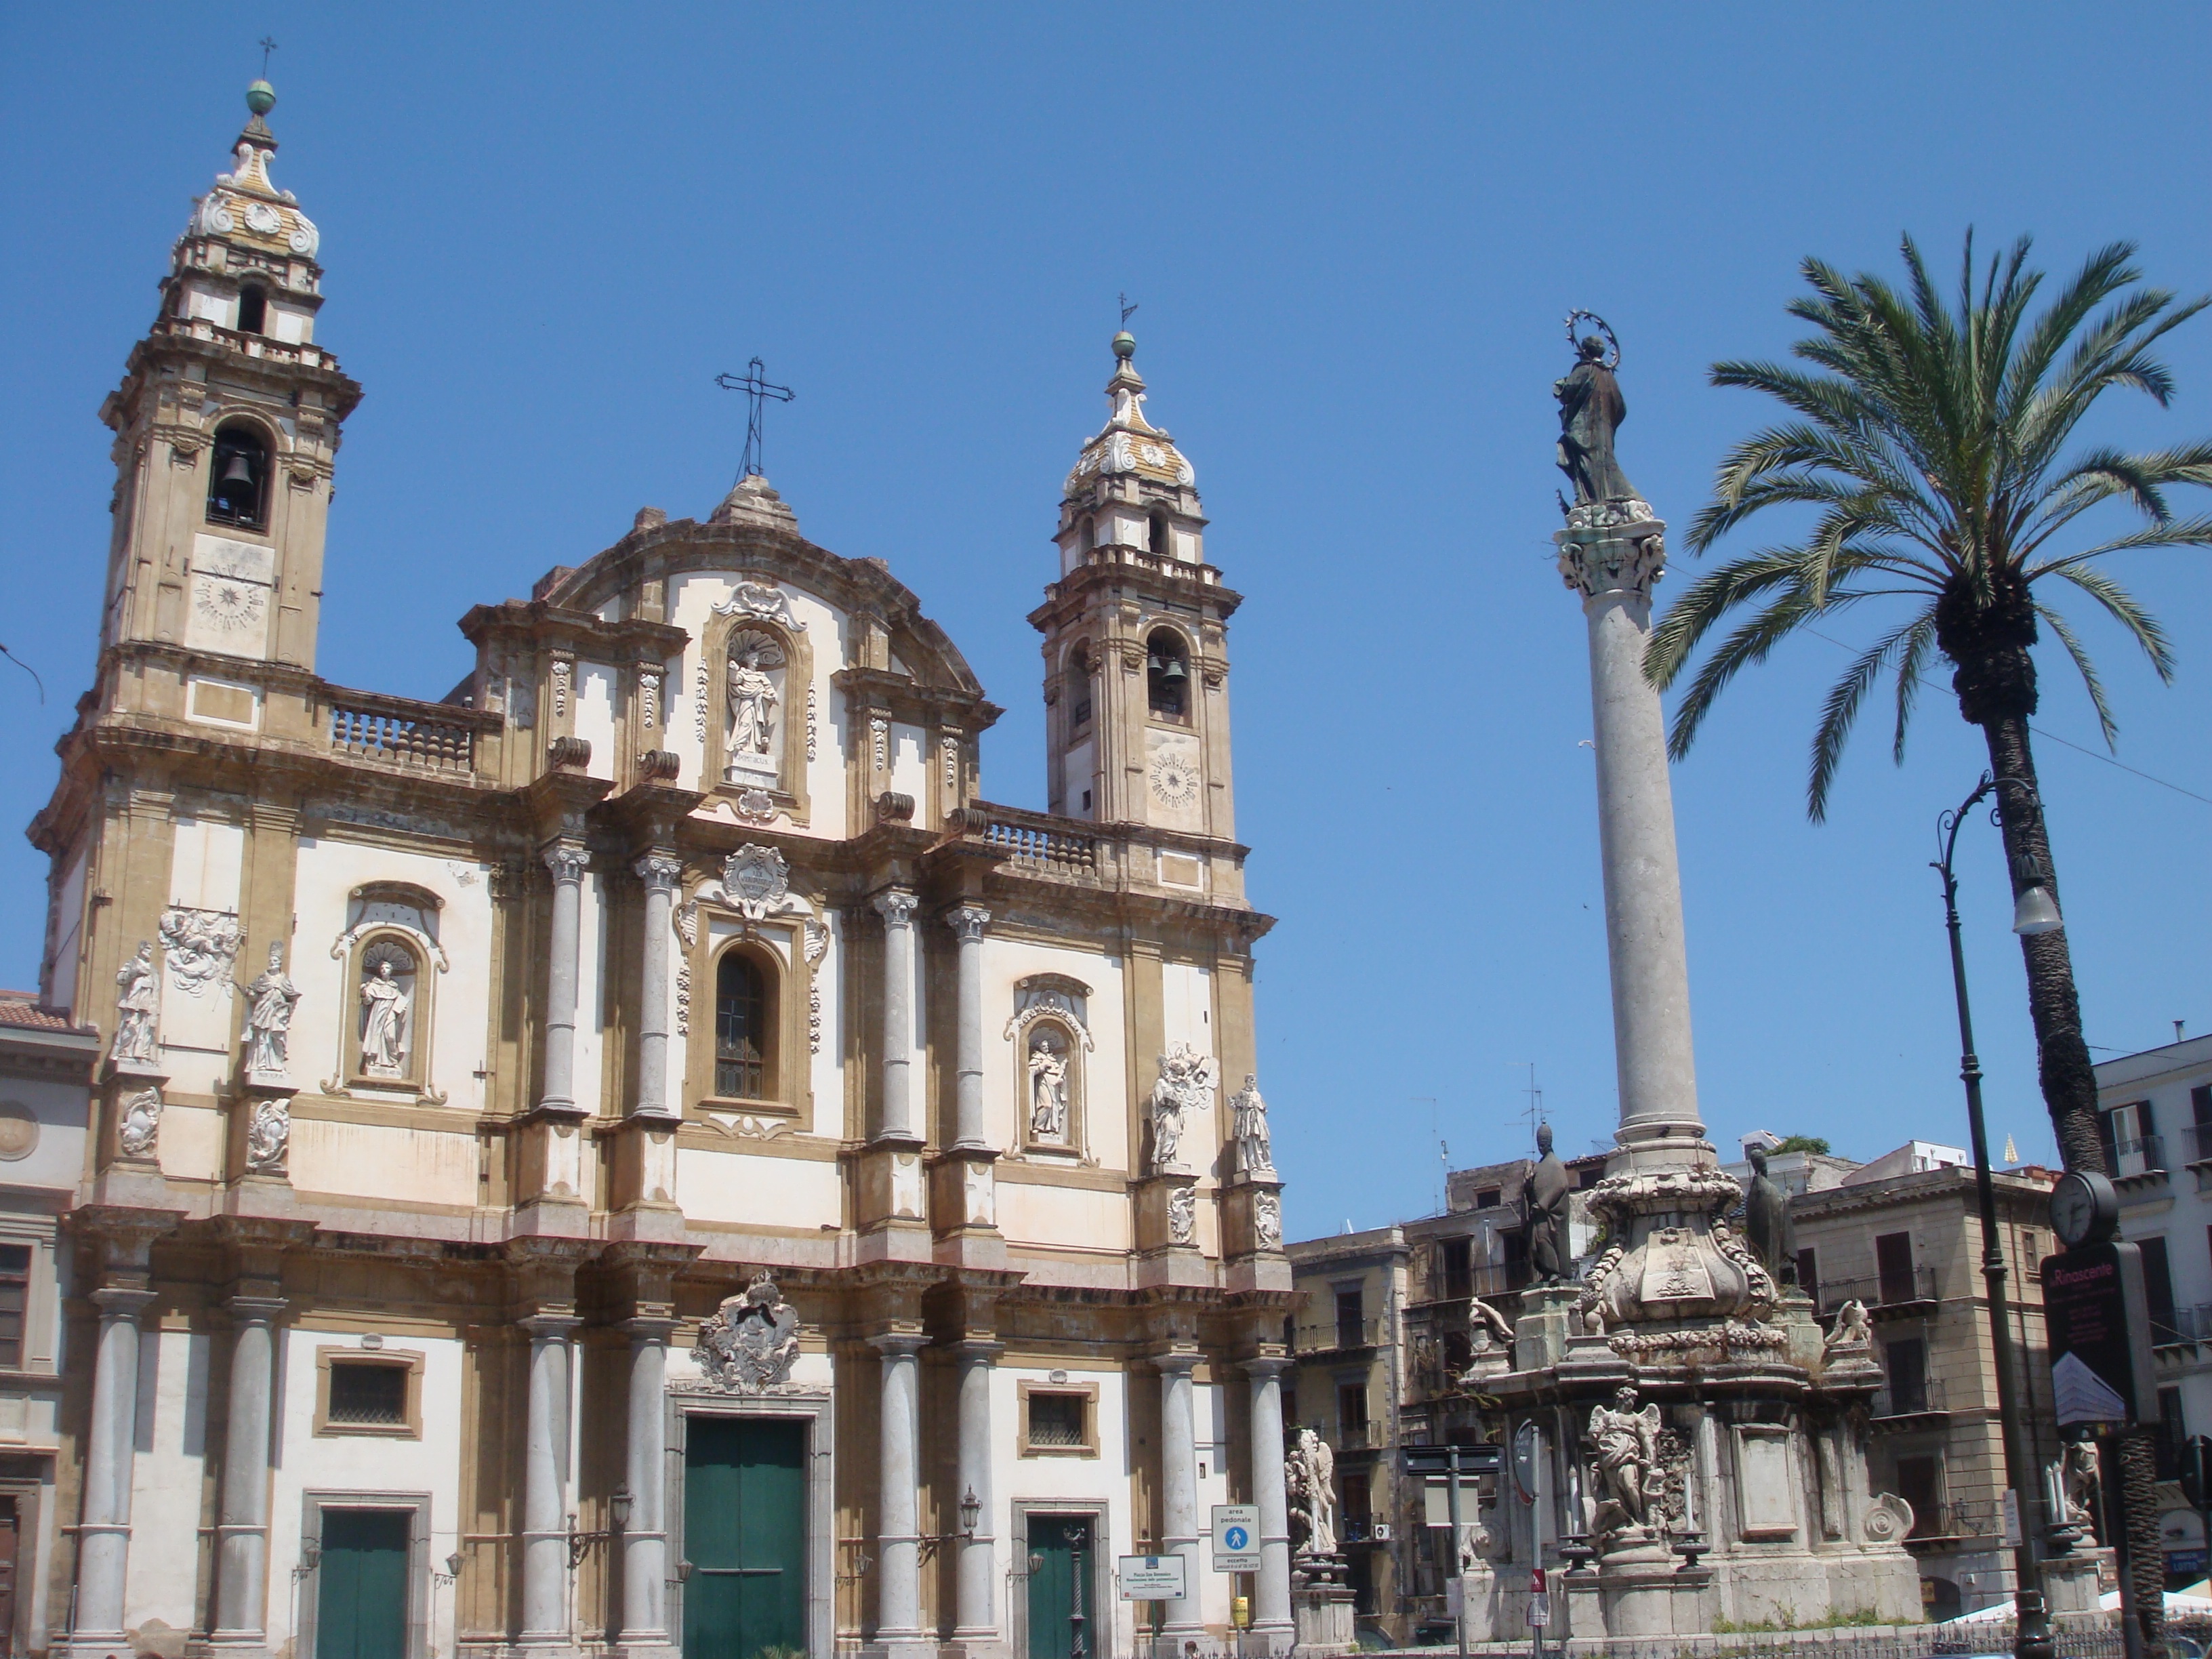
building, palace, city, monument, cityscape, summer, plaza, landmark, facade, church, cathedral, place of worship, basilica, sicily, palermo, chief town, tours, historic site, ancient roman architecture, byzantine architecture, plama